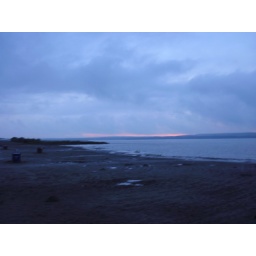
The clouds hang lazily over the lake